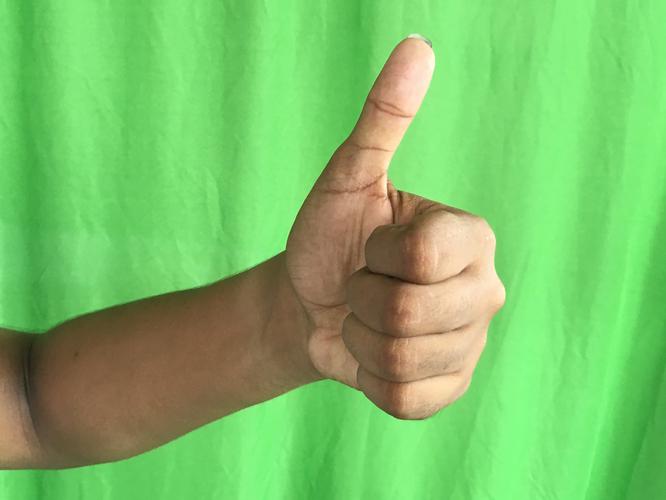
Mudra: Sikharam
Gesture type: single_hand